Harry Potter (film series)

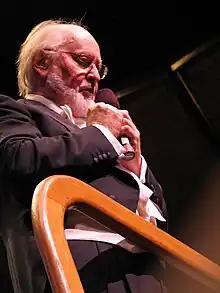
John Williams scored the first three films and received Academy Award nominations for the first and third films.

Steve Kloves wrote the screenplays for all but the fifth film, which was penned by Michael Goldenberg. Kloves had direct assistance from J.K. Rowling, though she allowed him what he described as "tremendous elbow room". Rowling asked Kloves to remain faithful to the spirit of the books; thus, the plot and tone of each film and its corresponding book are virtually the same, albeit with some changes and omissions for purposes of cinematic style, time, and budget constraints. Goldenberg also received input from Rowling during his adaptation of the fifth novel; Goldenberg was originally considered to adapt the first novel before the studio chose Kloves.